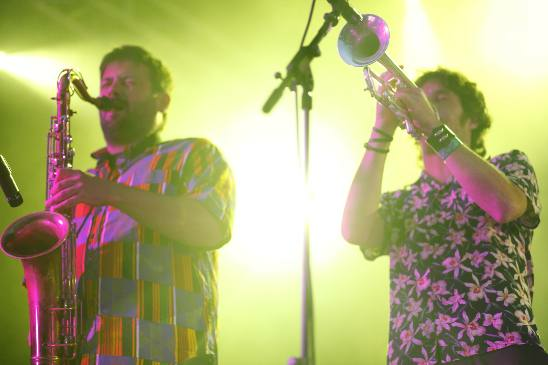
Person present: Yes